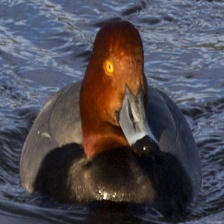
Species: RED HEADED DUCK
Scientific name: AYTHYA AMERICANA
ImageNet parent category: drake